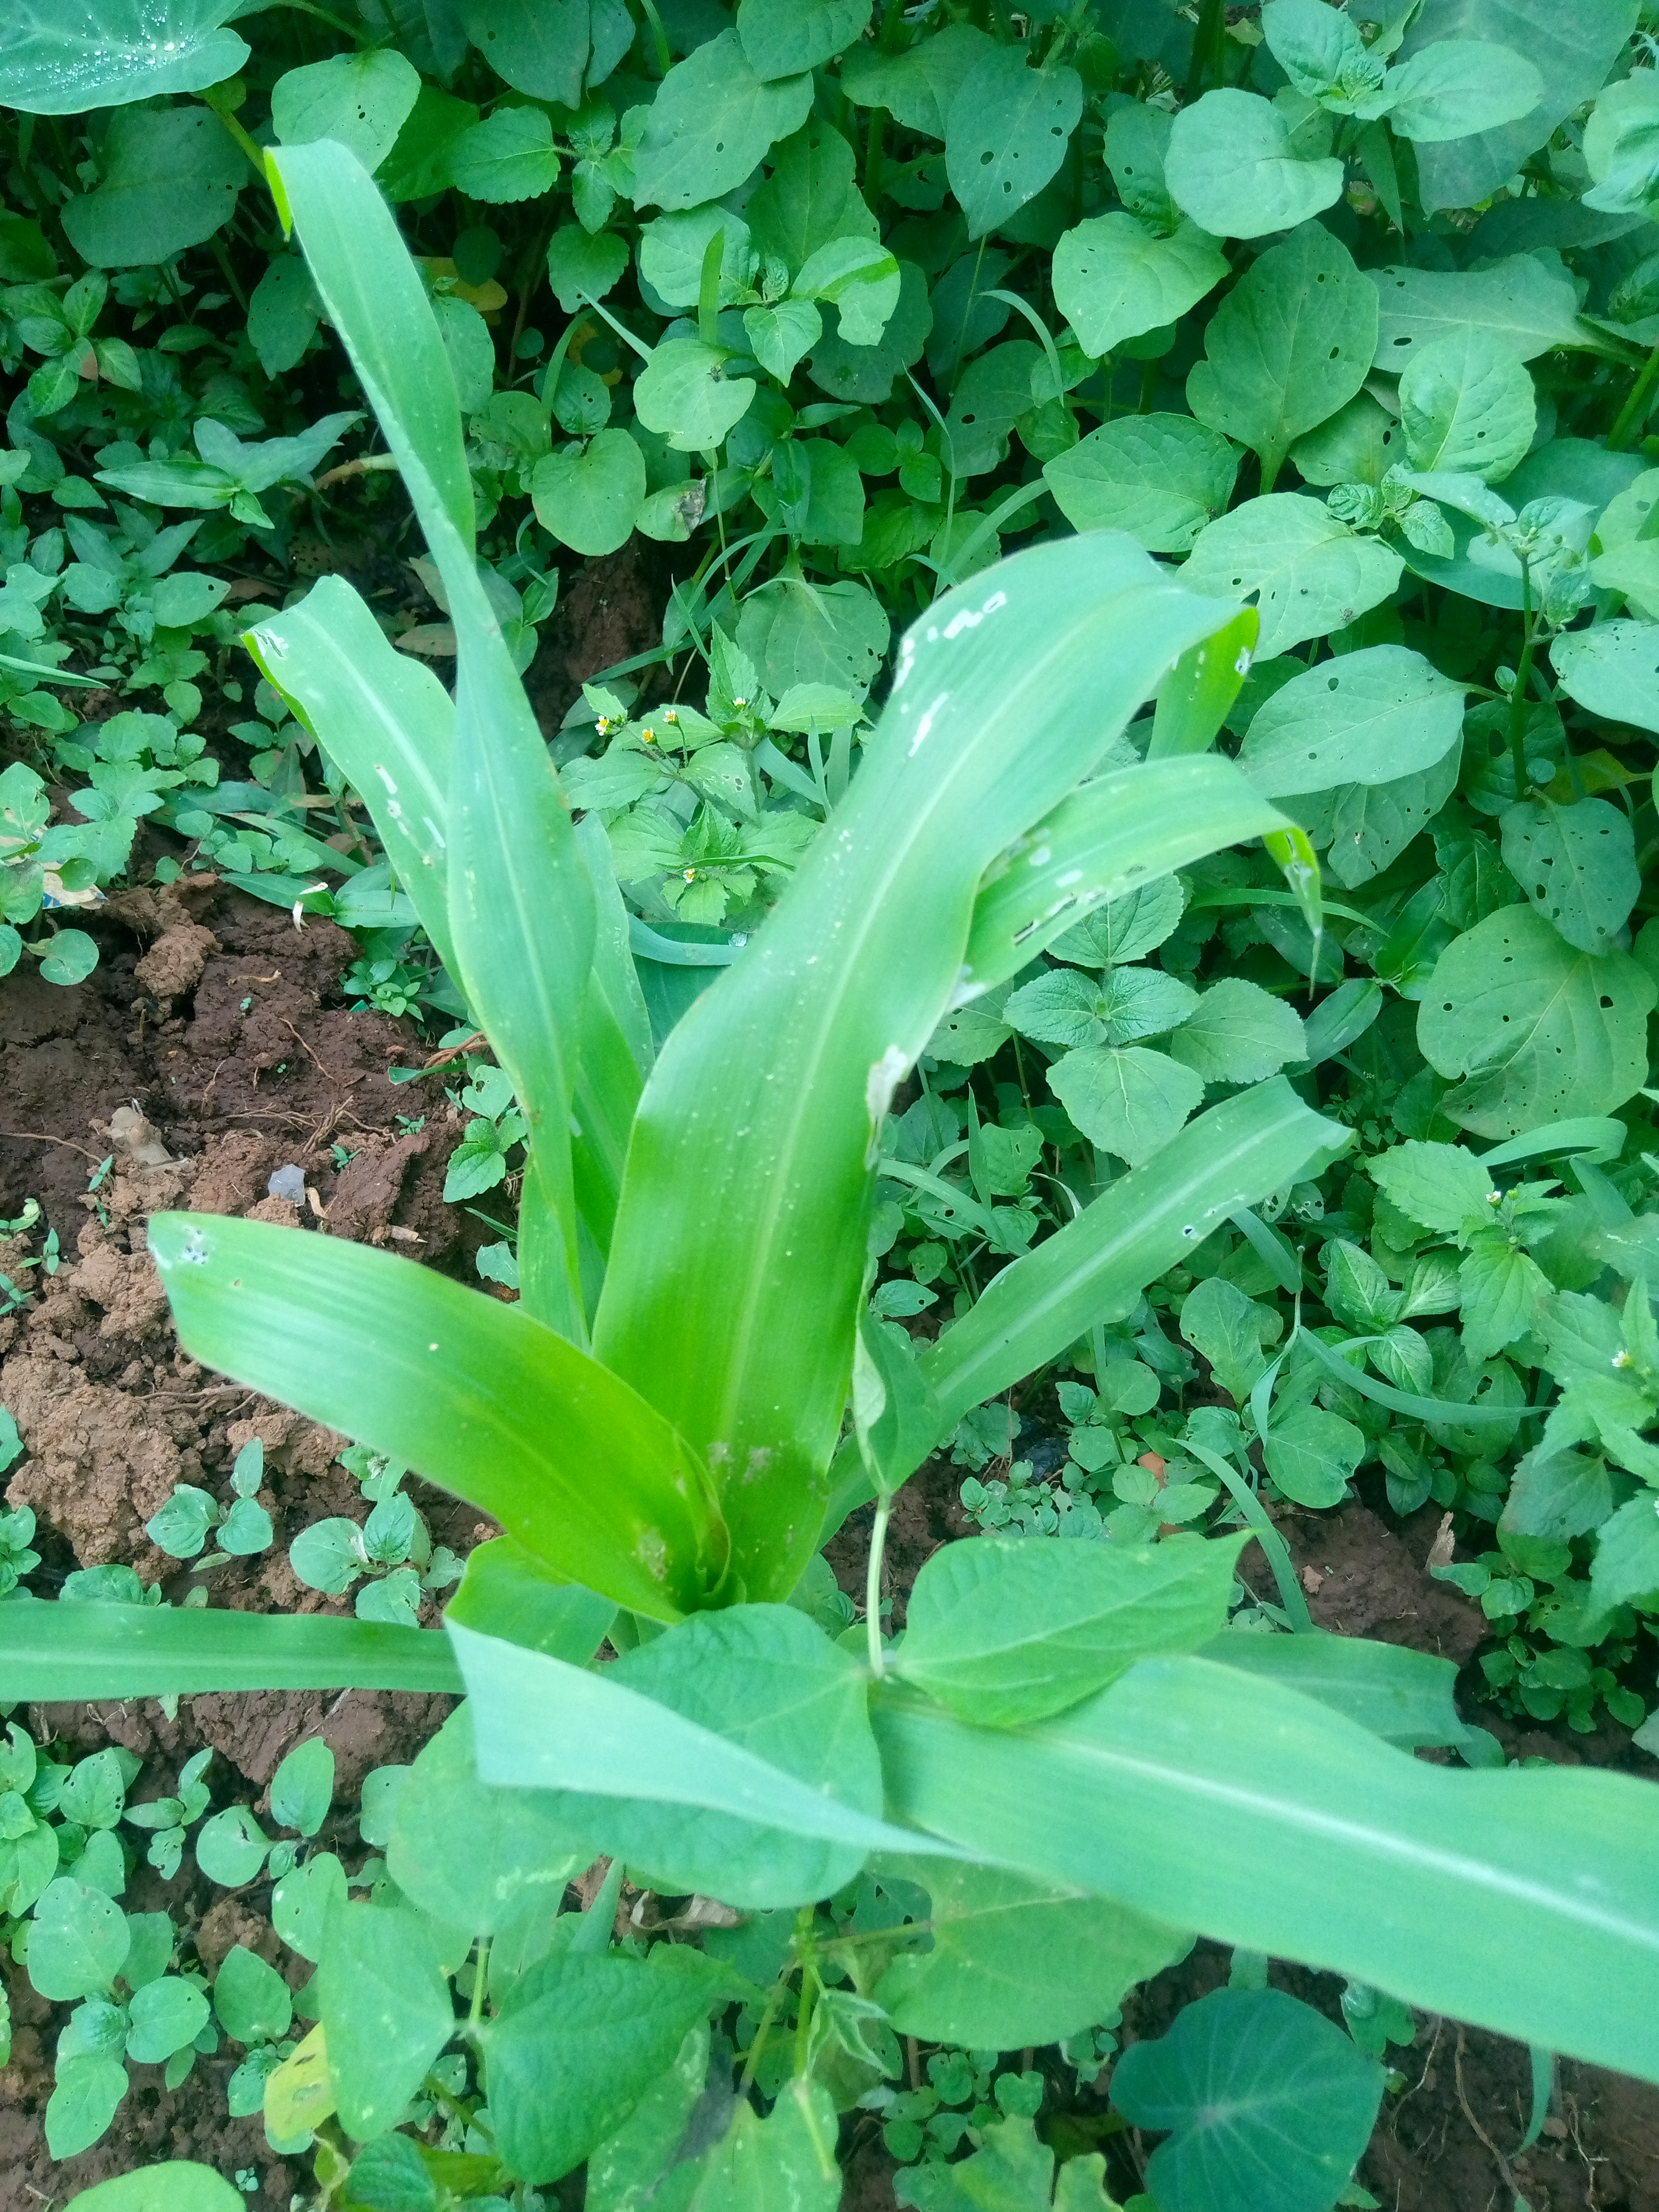
Label: spodoptera_frugiperda